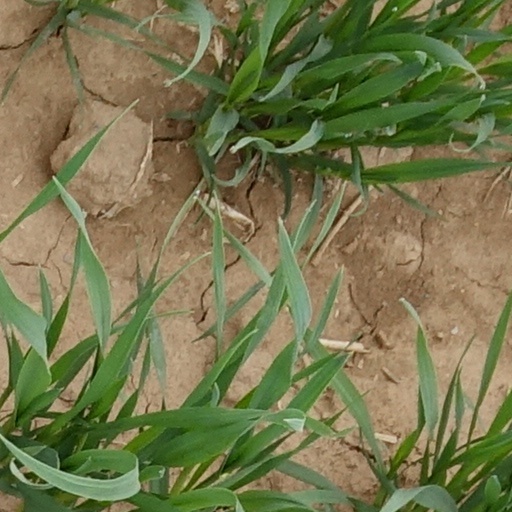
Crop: wheat